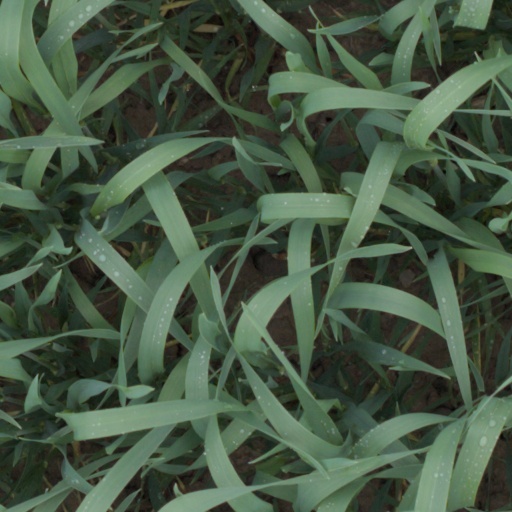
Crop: wheat